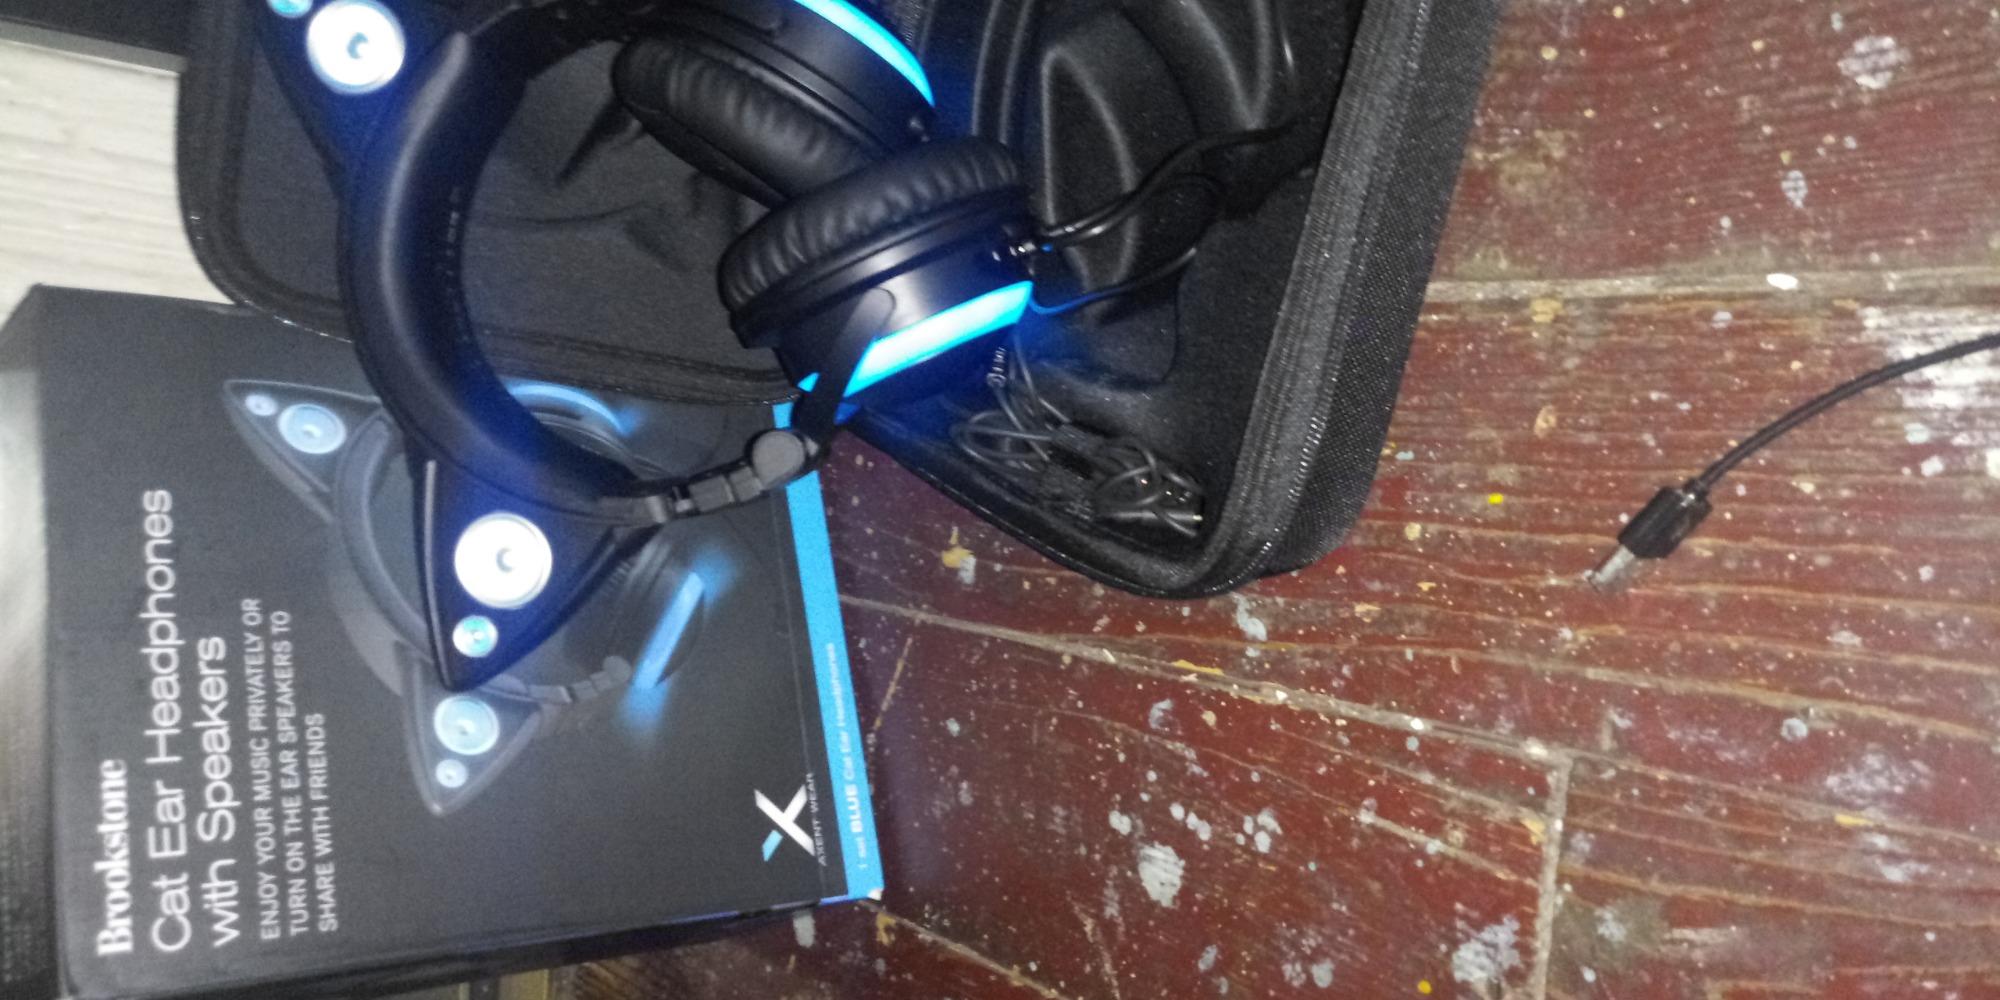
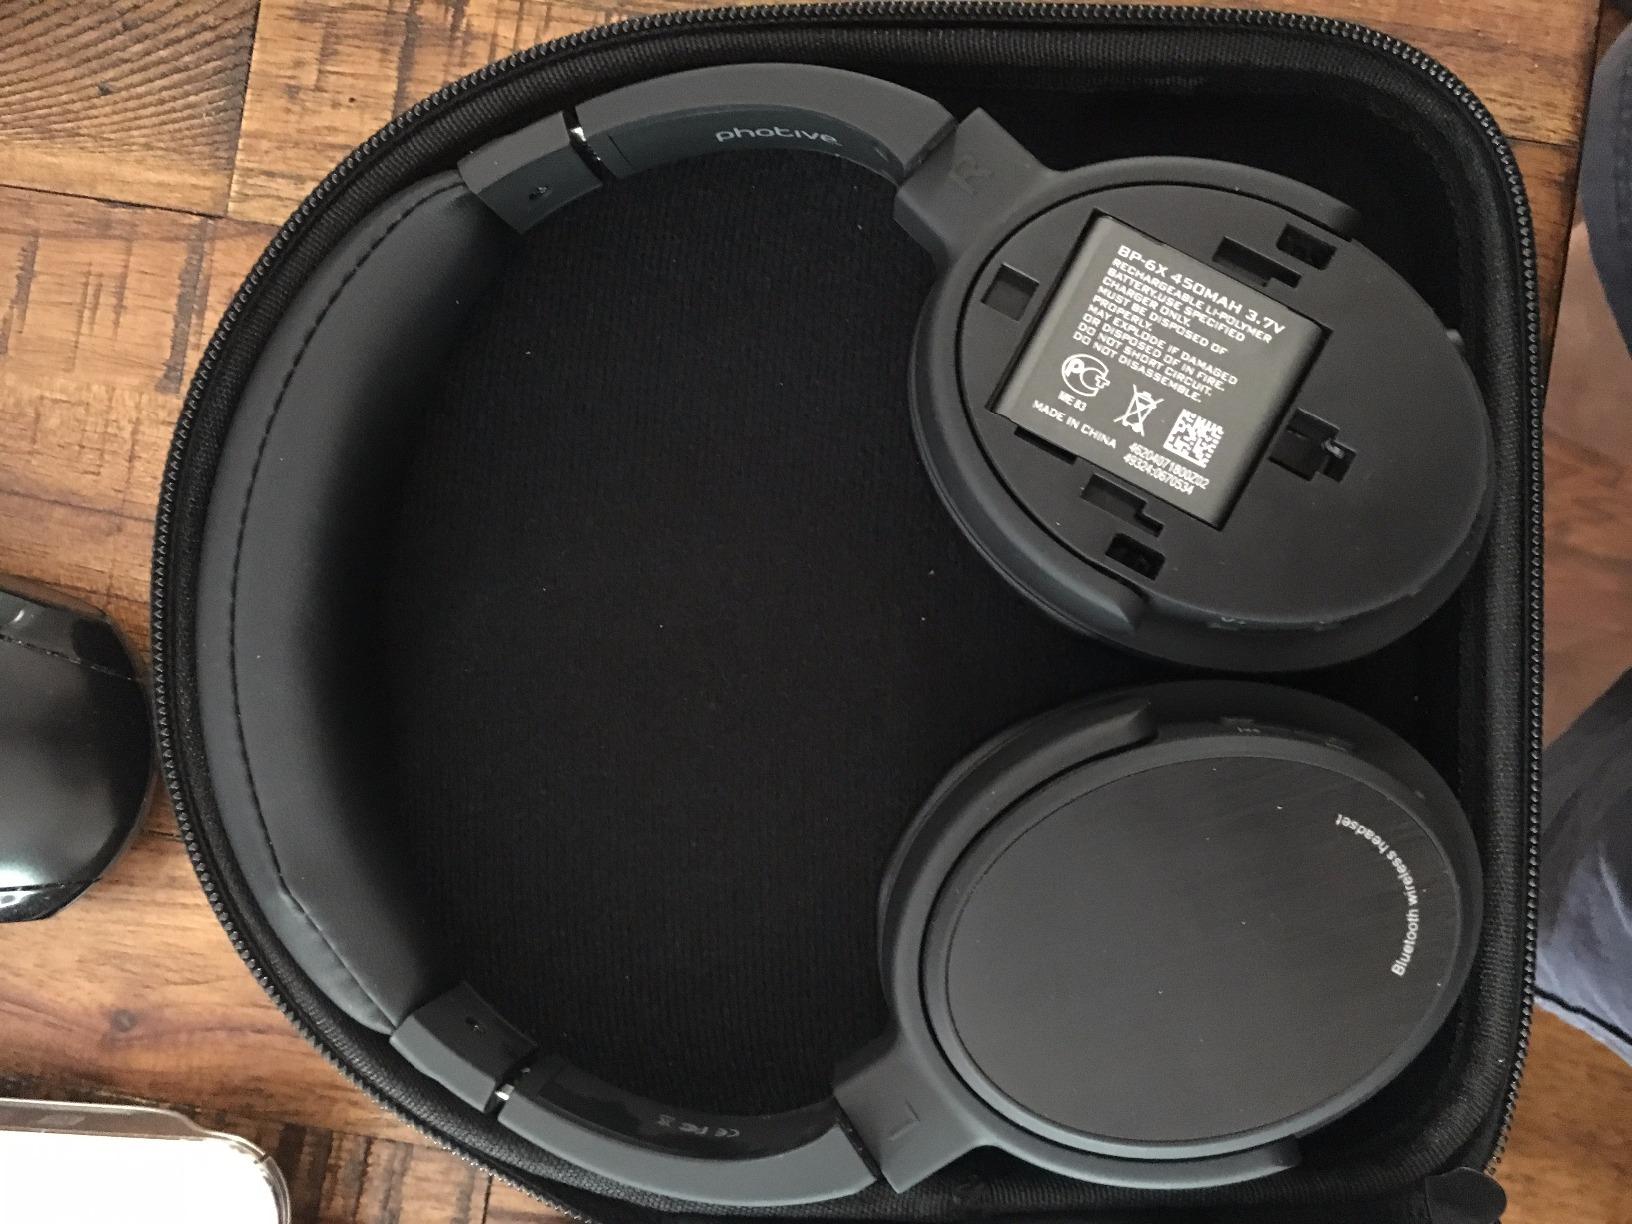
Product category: headphones
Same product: no